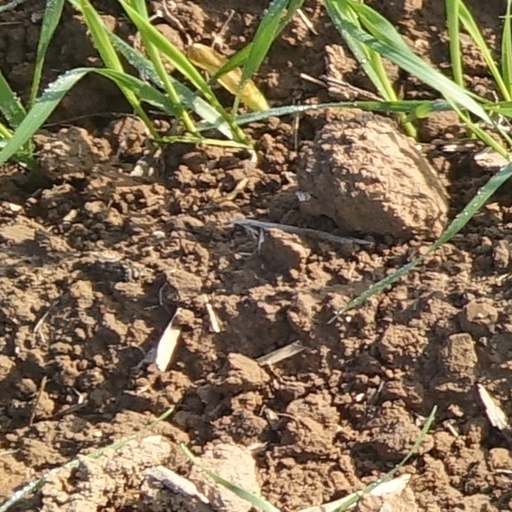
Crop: wheat